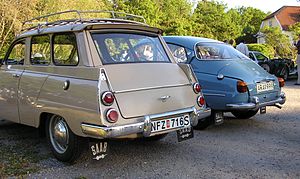
Saab Automobile / Biler / De sidst producerede modeller
Saab 95B De Luxe fra 1962 og Saab 96V4 fra 1968
Saab Automobile var en svensk bilfabrikant. Saab Automobile var tidligere en del af Saab-koncernen. Fra 1990'erne var Saab Automobile delvist ejet af General Motors, og fra 2000 var de fuldt ejet af GM. Saab Automobile havde i tiden under GM's ejerskab betydelige økonomiske underskud, hvilket medførte at det dengang økonomisk pressede GM i 2009 solgte Saab Automobile til den hollandske sportsvognproducent Spyker. De økonomiske problemer forsatte imidlertid, og Saab Automobil måtte den 7. september 2011 for anden gang på to år søge beskyttelse mod kreditorerne i form af vedtagelse af en frivillig rekonstruktion under den svenske konkurslov. Selskabet gik imidlertid konkurs i december 2011. Saab arbejdede tæt sammen med den schweiziske tuningsekspert, Hirsch. Hovedaktiverne fra Saab Automobile overgik i 2012 til et nyt selskab, National Electric Vehicle Sweden, fra 2016 sælges bilerne under varemærket NEVS.